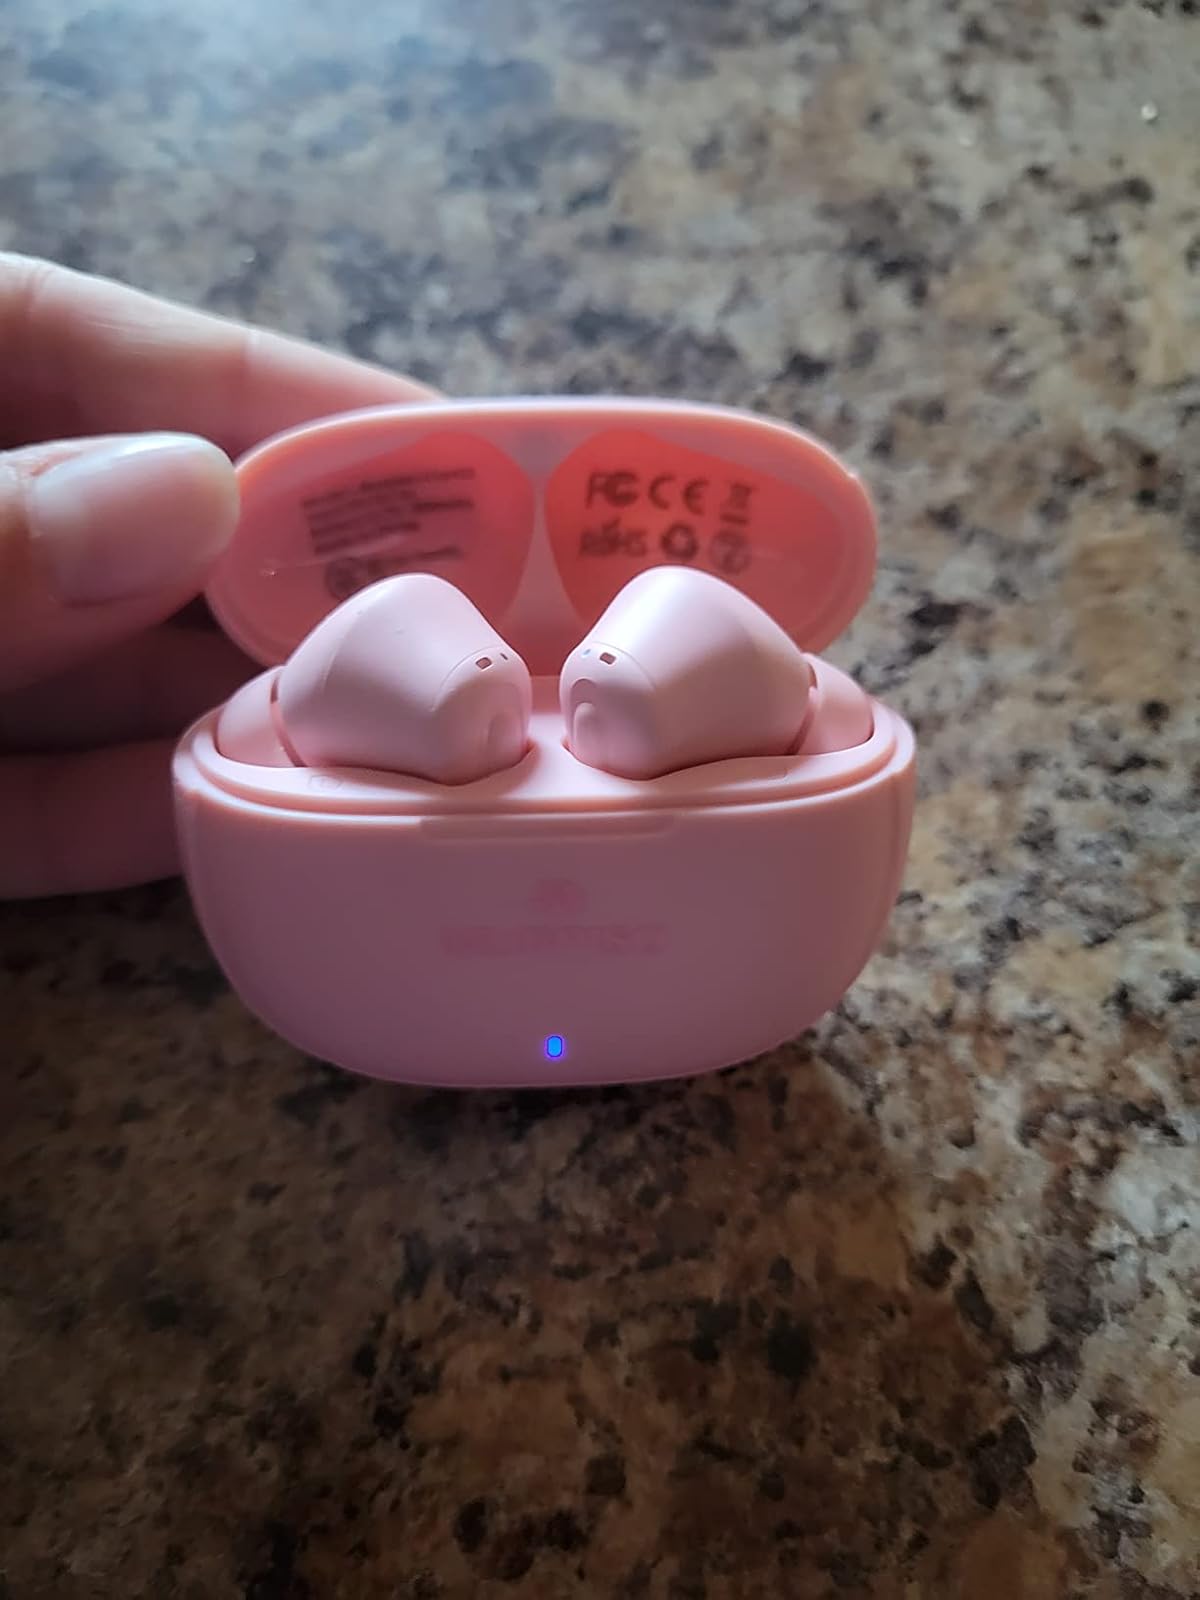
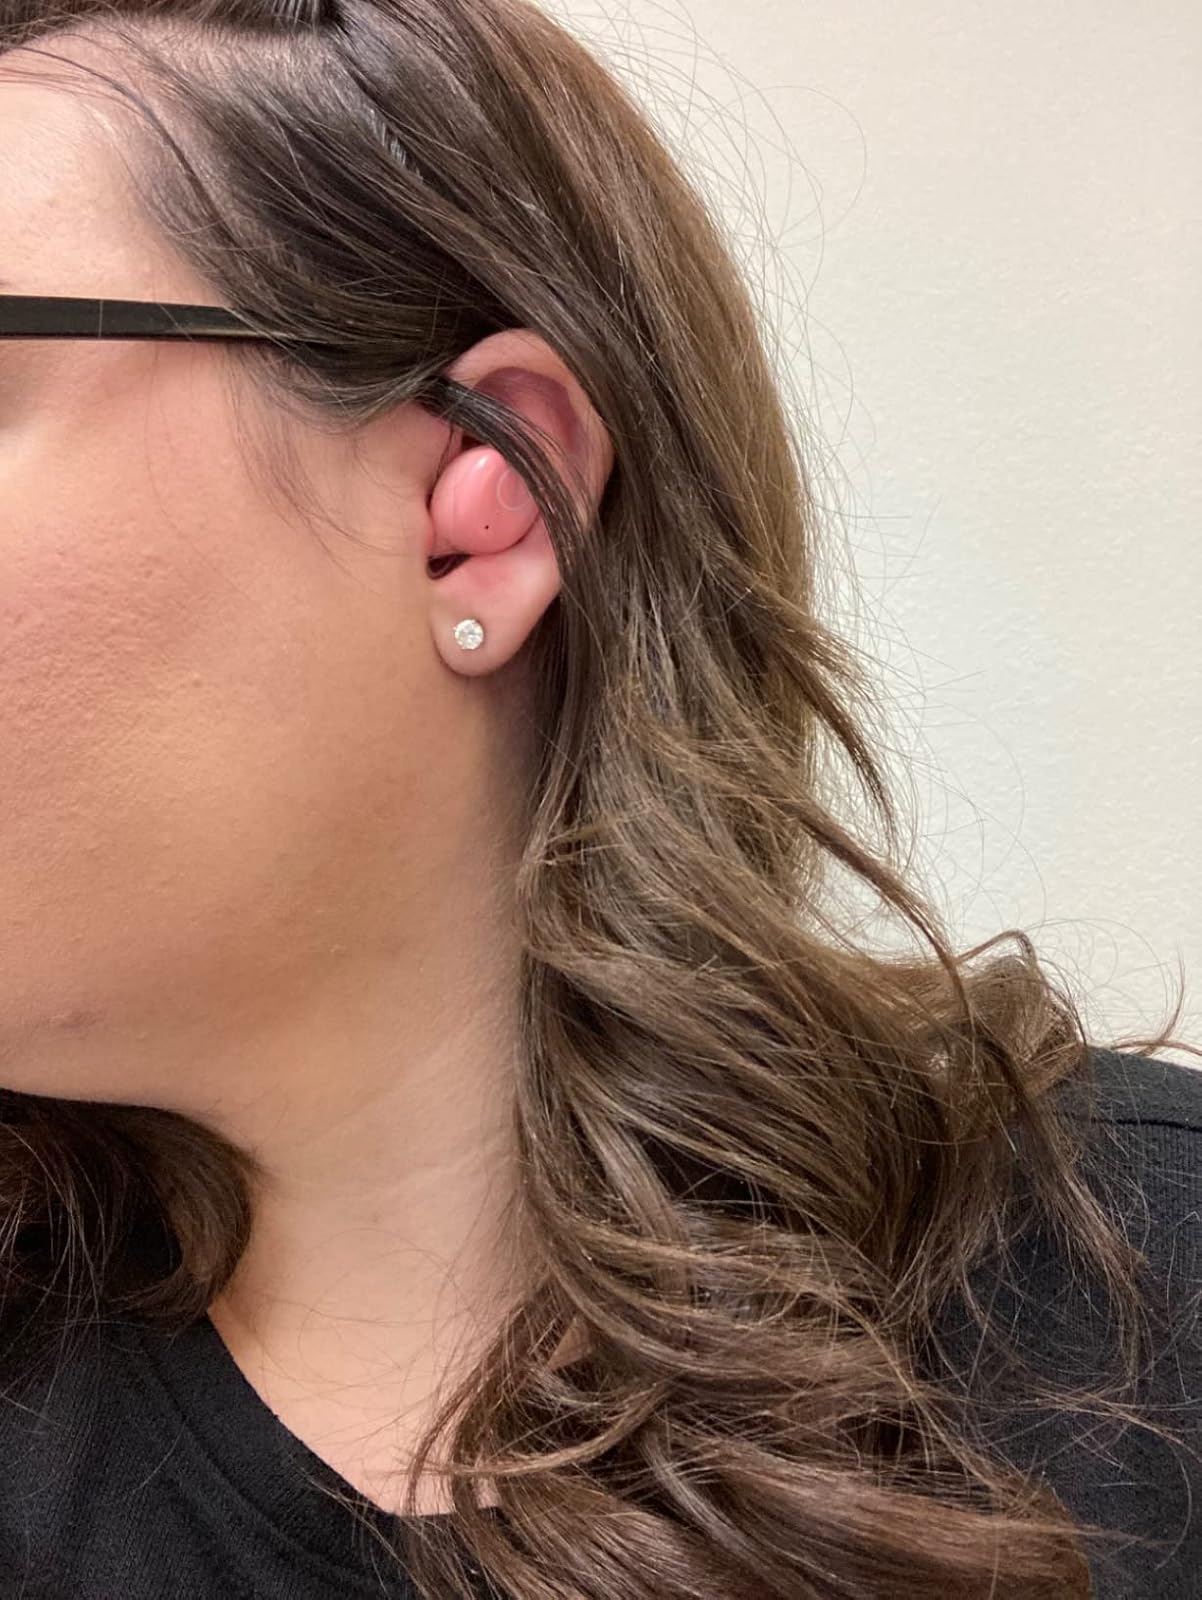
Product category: earbuds
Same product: no